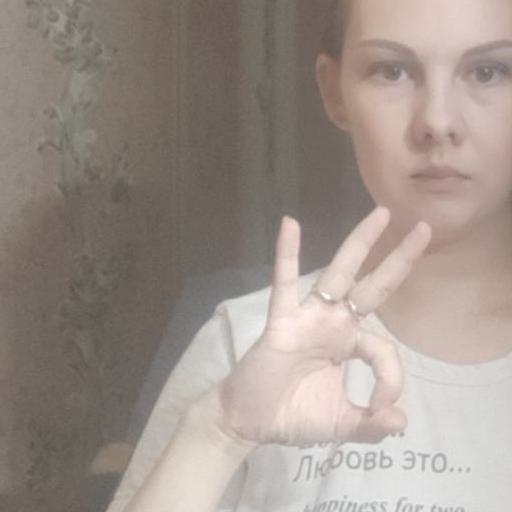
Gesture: ok